Michael Kapovich

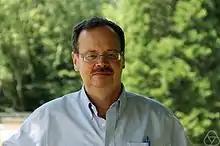
Misha Kapovich, Oberwolfach 2015

Michael Kapovich (also "Misha Kapovich", Михаил Эрикович Капович, transcription Mikhail Erikovich Kapovich, born 1963) is a Russian-American mathematician.